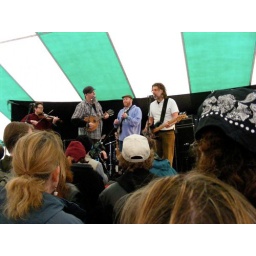
3-20-10 dog & duck 18 by chris saunders